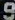
Number: 9